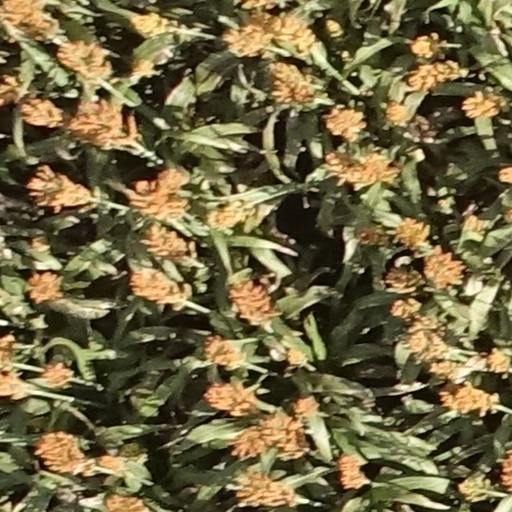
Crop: sorghum